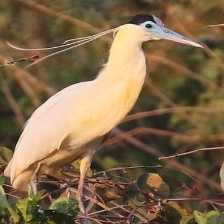
Species: CAPPED HERON
Scientific name: PILHERODIUS PILEATUS
ImageNet parent category: little_blue_heron